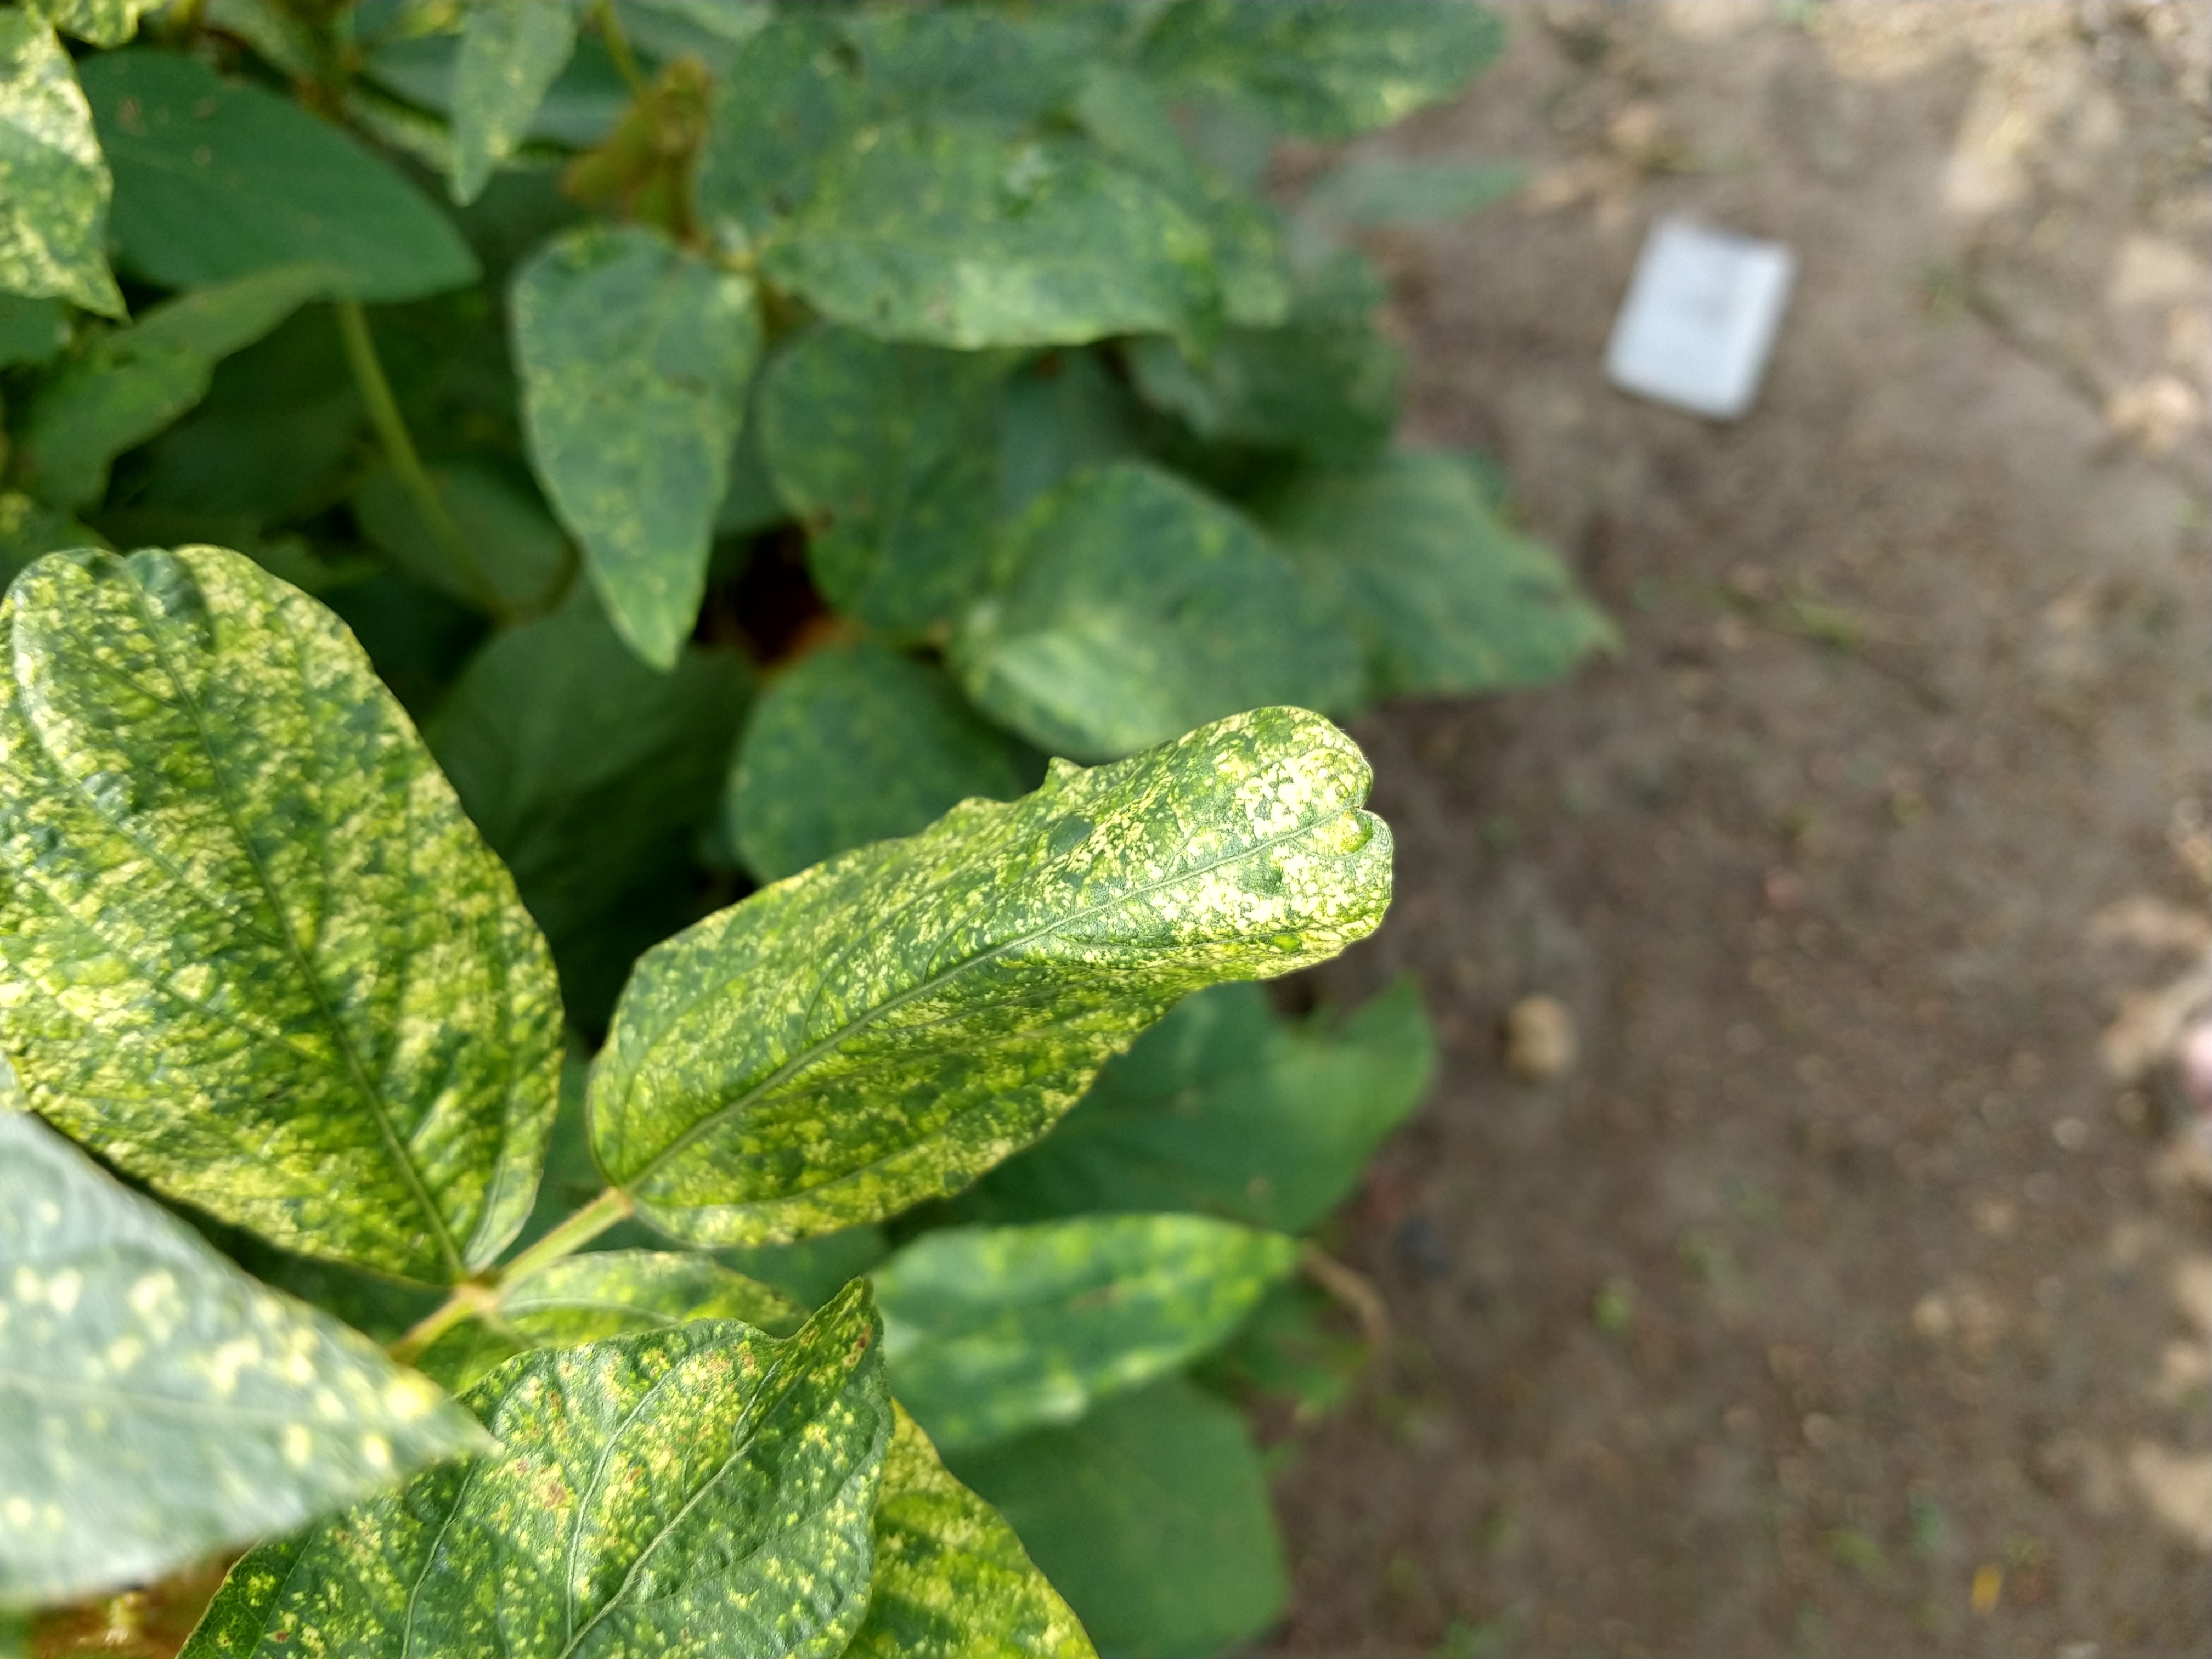
Label: Disease